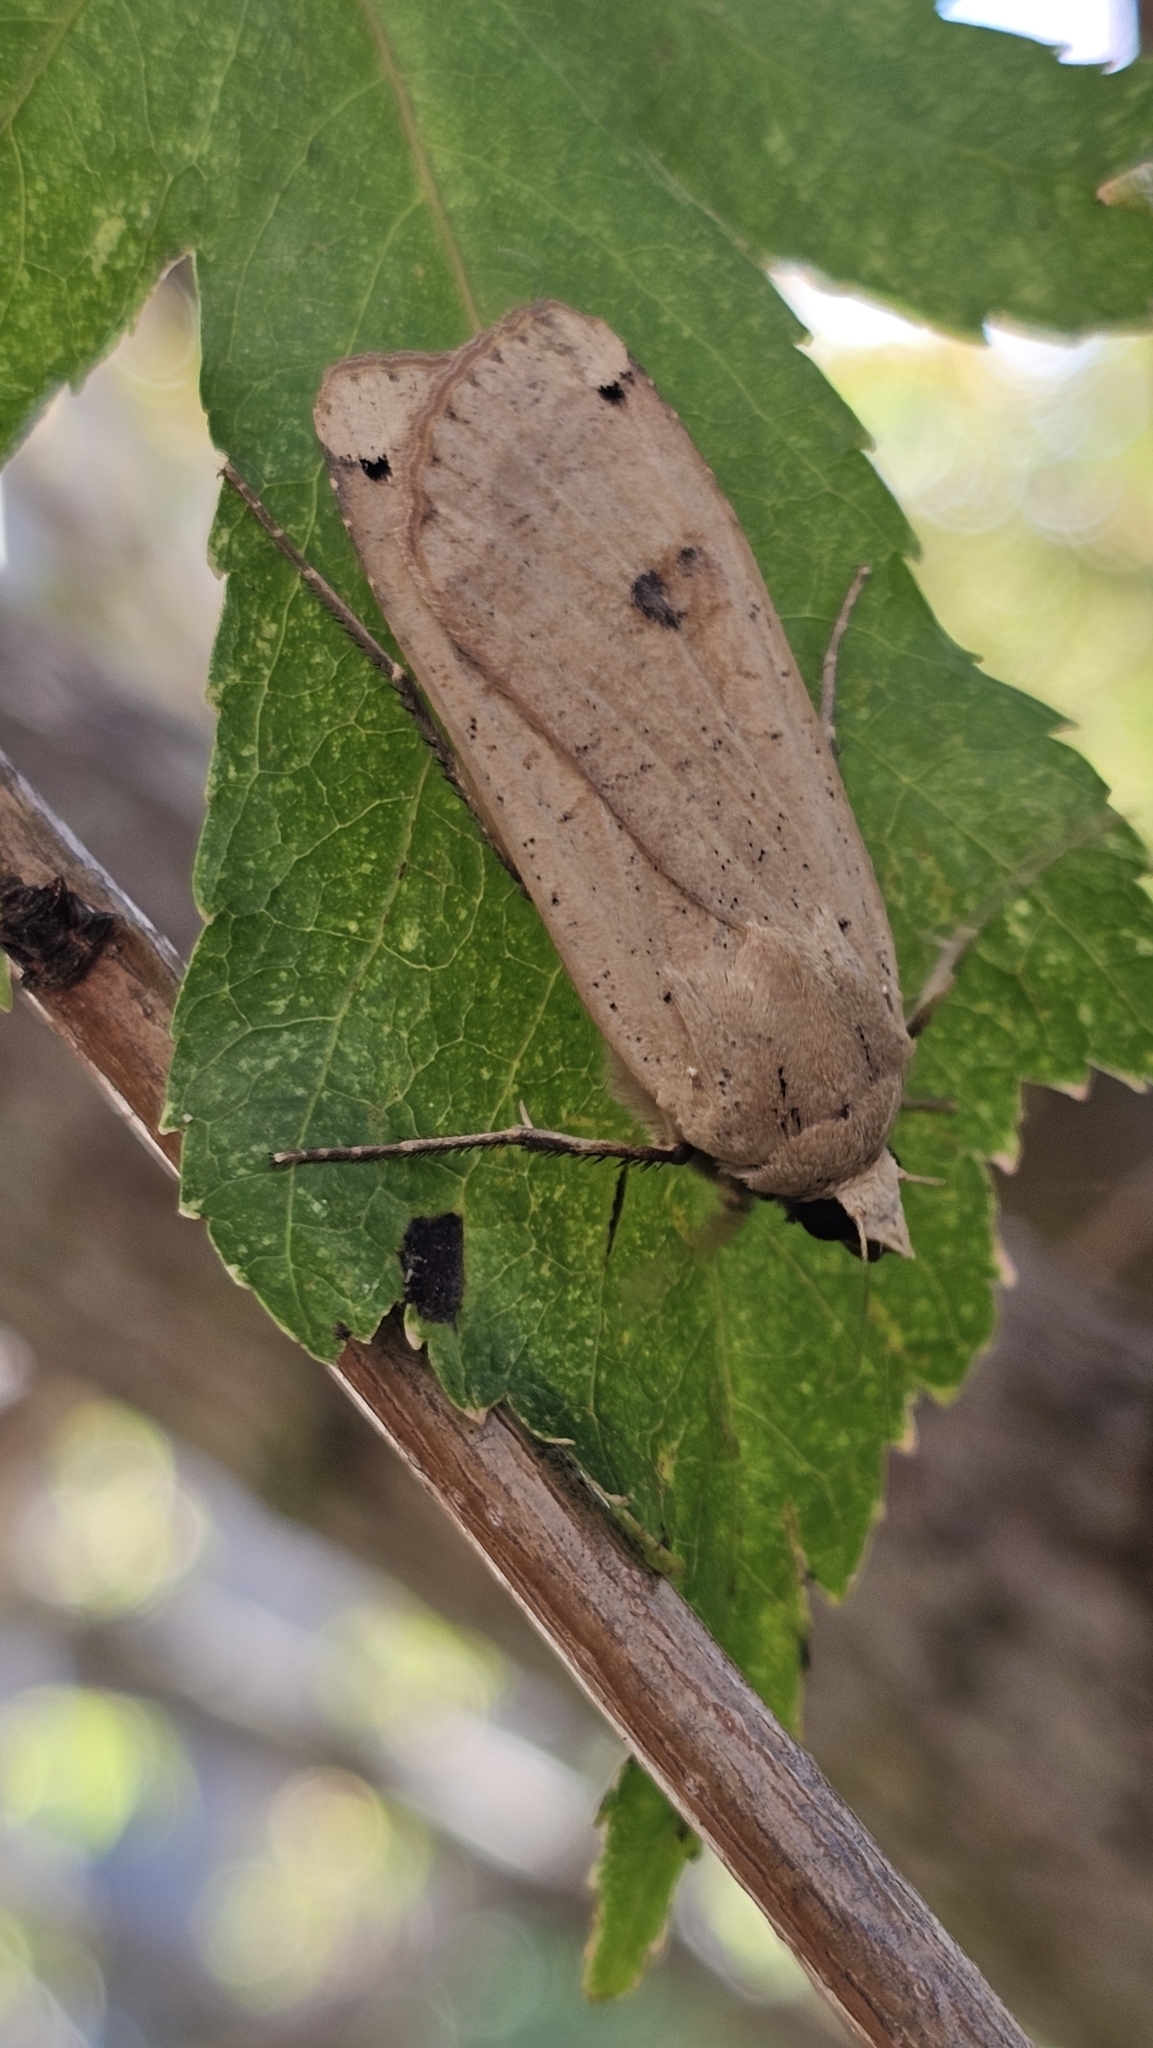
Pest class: cutworms